Lazar Brodsky

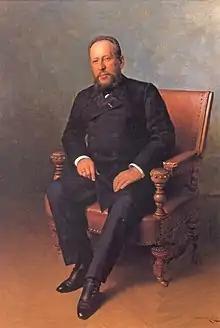
Portrait of Lazar Brodsky by Mykola Pymonenko

In 1900, at the Universal Exhibition in Paris, Brodsky received the French Legion of Honor for the high quality of the goods produced at his plants.